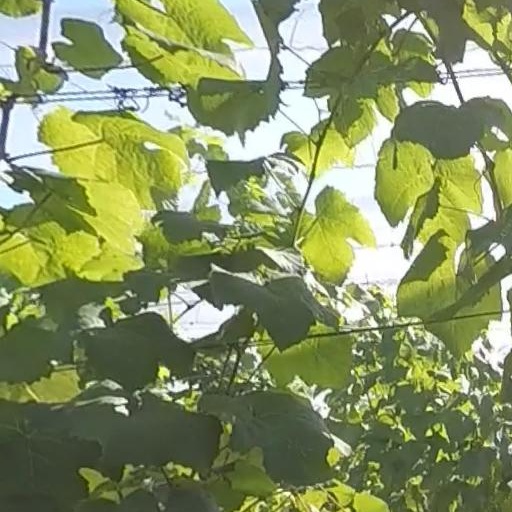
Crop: grape